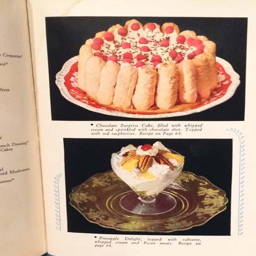
illustrations of desserts in the book